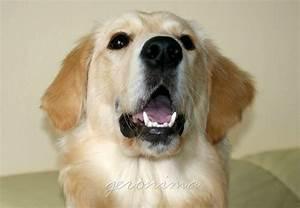
dog